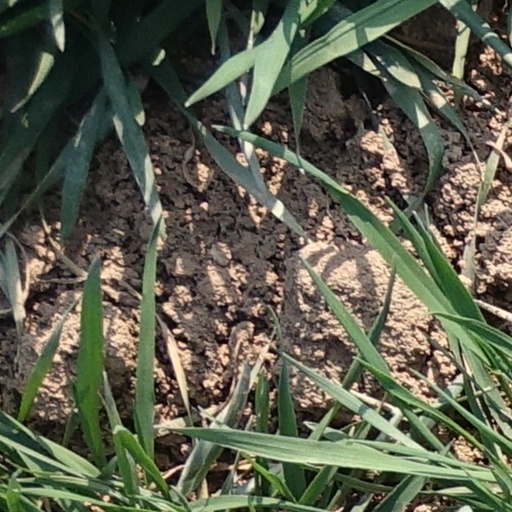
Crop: wheat